Dacius (bishop of Milan)

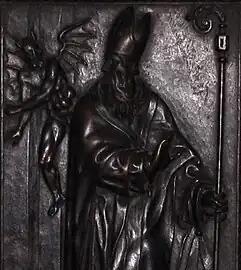
Saint Dacius as an exorcist

Dacius or Datius was Bishop of Milan from c. 530 to 552. He is honoured as a saint in the Catholic Church and in the Orthodox Church.